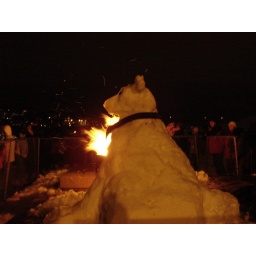
Christmas boat parade on Lake Union in Seattle; somebody built a snow dog and lit a bonfire